Not The New York Times

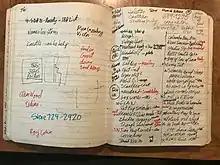
A page of a notebook filled with notes.

In September 1978, a plan to create "Not The New York Times" was developed by multiple writers. The newspaper was co-created by Christopher Cerf, George Plimpton, Freddy Plimpton, Rusty Unger, and Tony Hendra. Cerf was a songwriter for "Sesame Street", George Plimpton had co-founded "The Paris Review", while Hendra was an editor at "National Lampoon", and Unger was a columnist for "The Village Voice". Unger had suggested the idea of a parody of "The New York Times" to Cerf, and Cerf told her that he had discussed the same project with Hendra. Cerf had admired Victor Navasky's parodies of the "New York Post" and the "New York Daily News", and Cerf, Hendra, and Unger decided to contact writers that they knew in order to help work on the newspaper. The first person that Unger contacted was Veronica Geng, a writer for "The New Yorker", who contributed to the paper. Frances FitzGerald, a writer who worked on the project, recalled that Unger would call people and ask, "We don't know what we're doing exactly, but come help us."